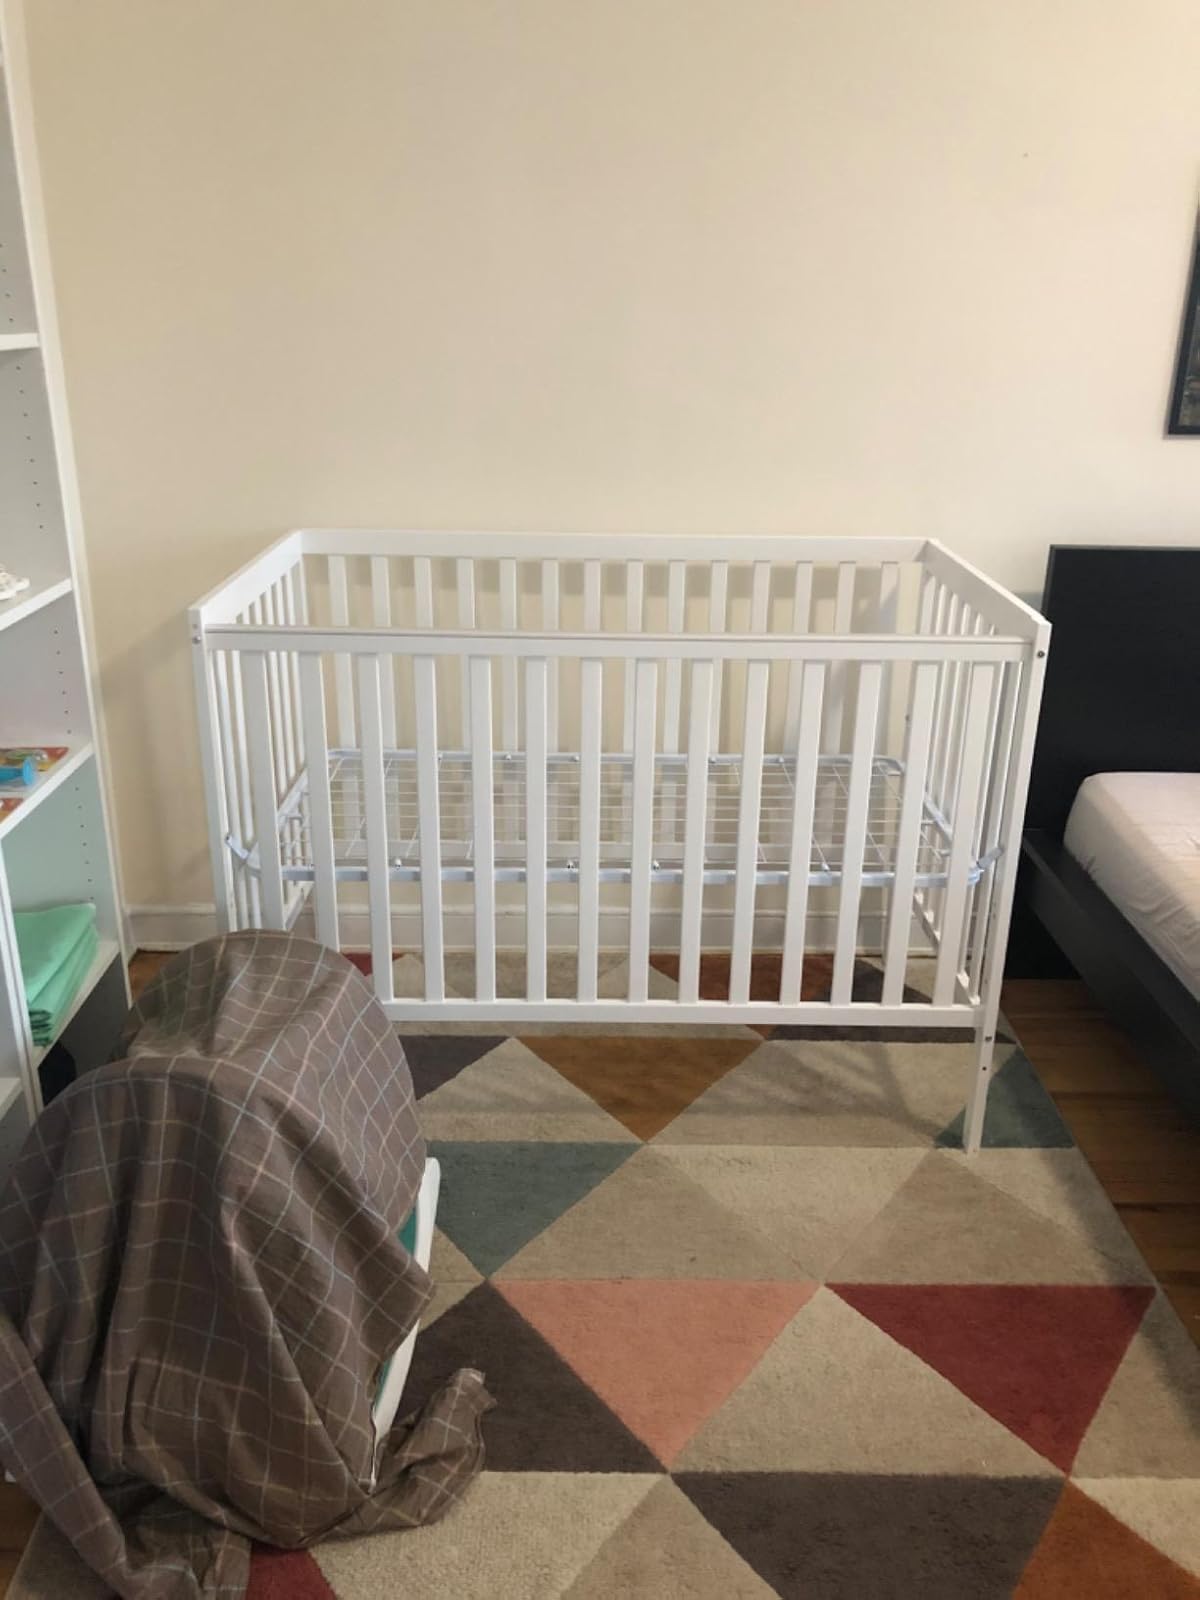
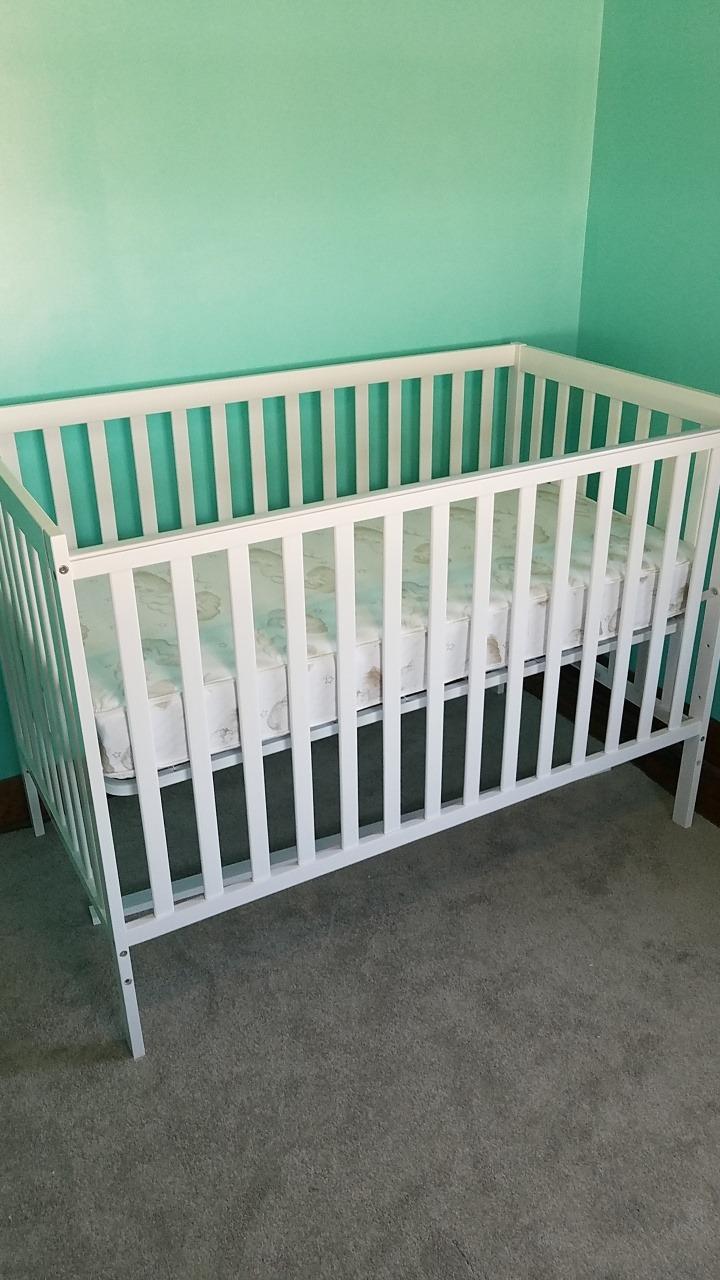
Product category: products_crib
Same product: yes